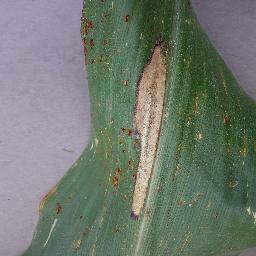
Label: Corn___Northern_Leaf_Blight